Question: What is the wall made of?
Tambaya: Dame akayi bangon?
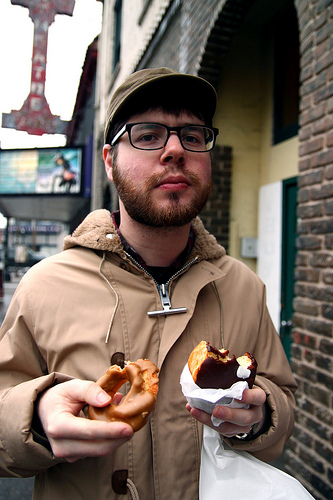
Answer: Bricks.
Amsa: Jan bulu.